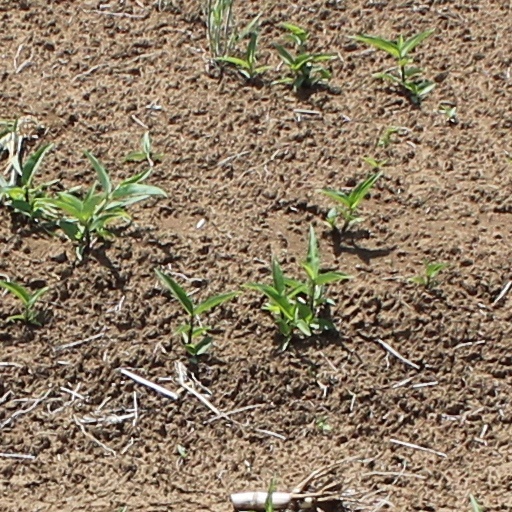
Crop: wheat